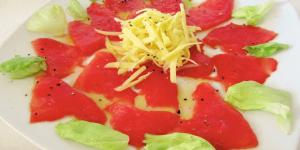
carpaccio de sandia al horno